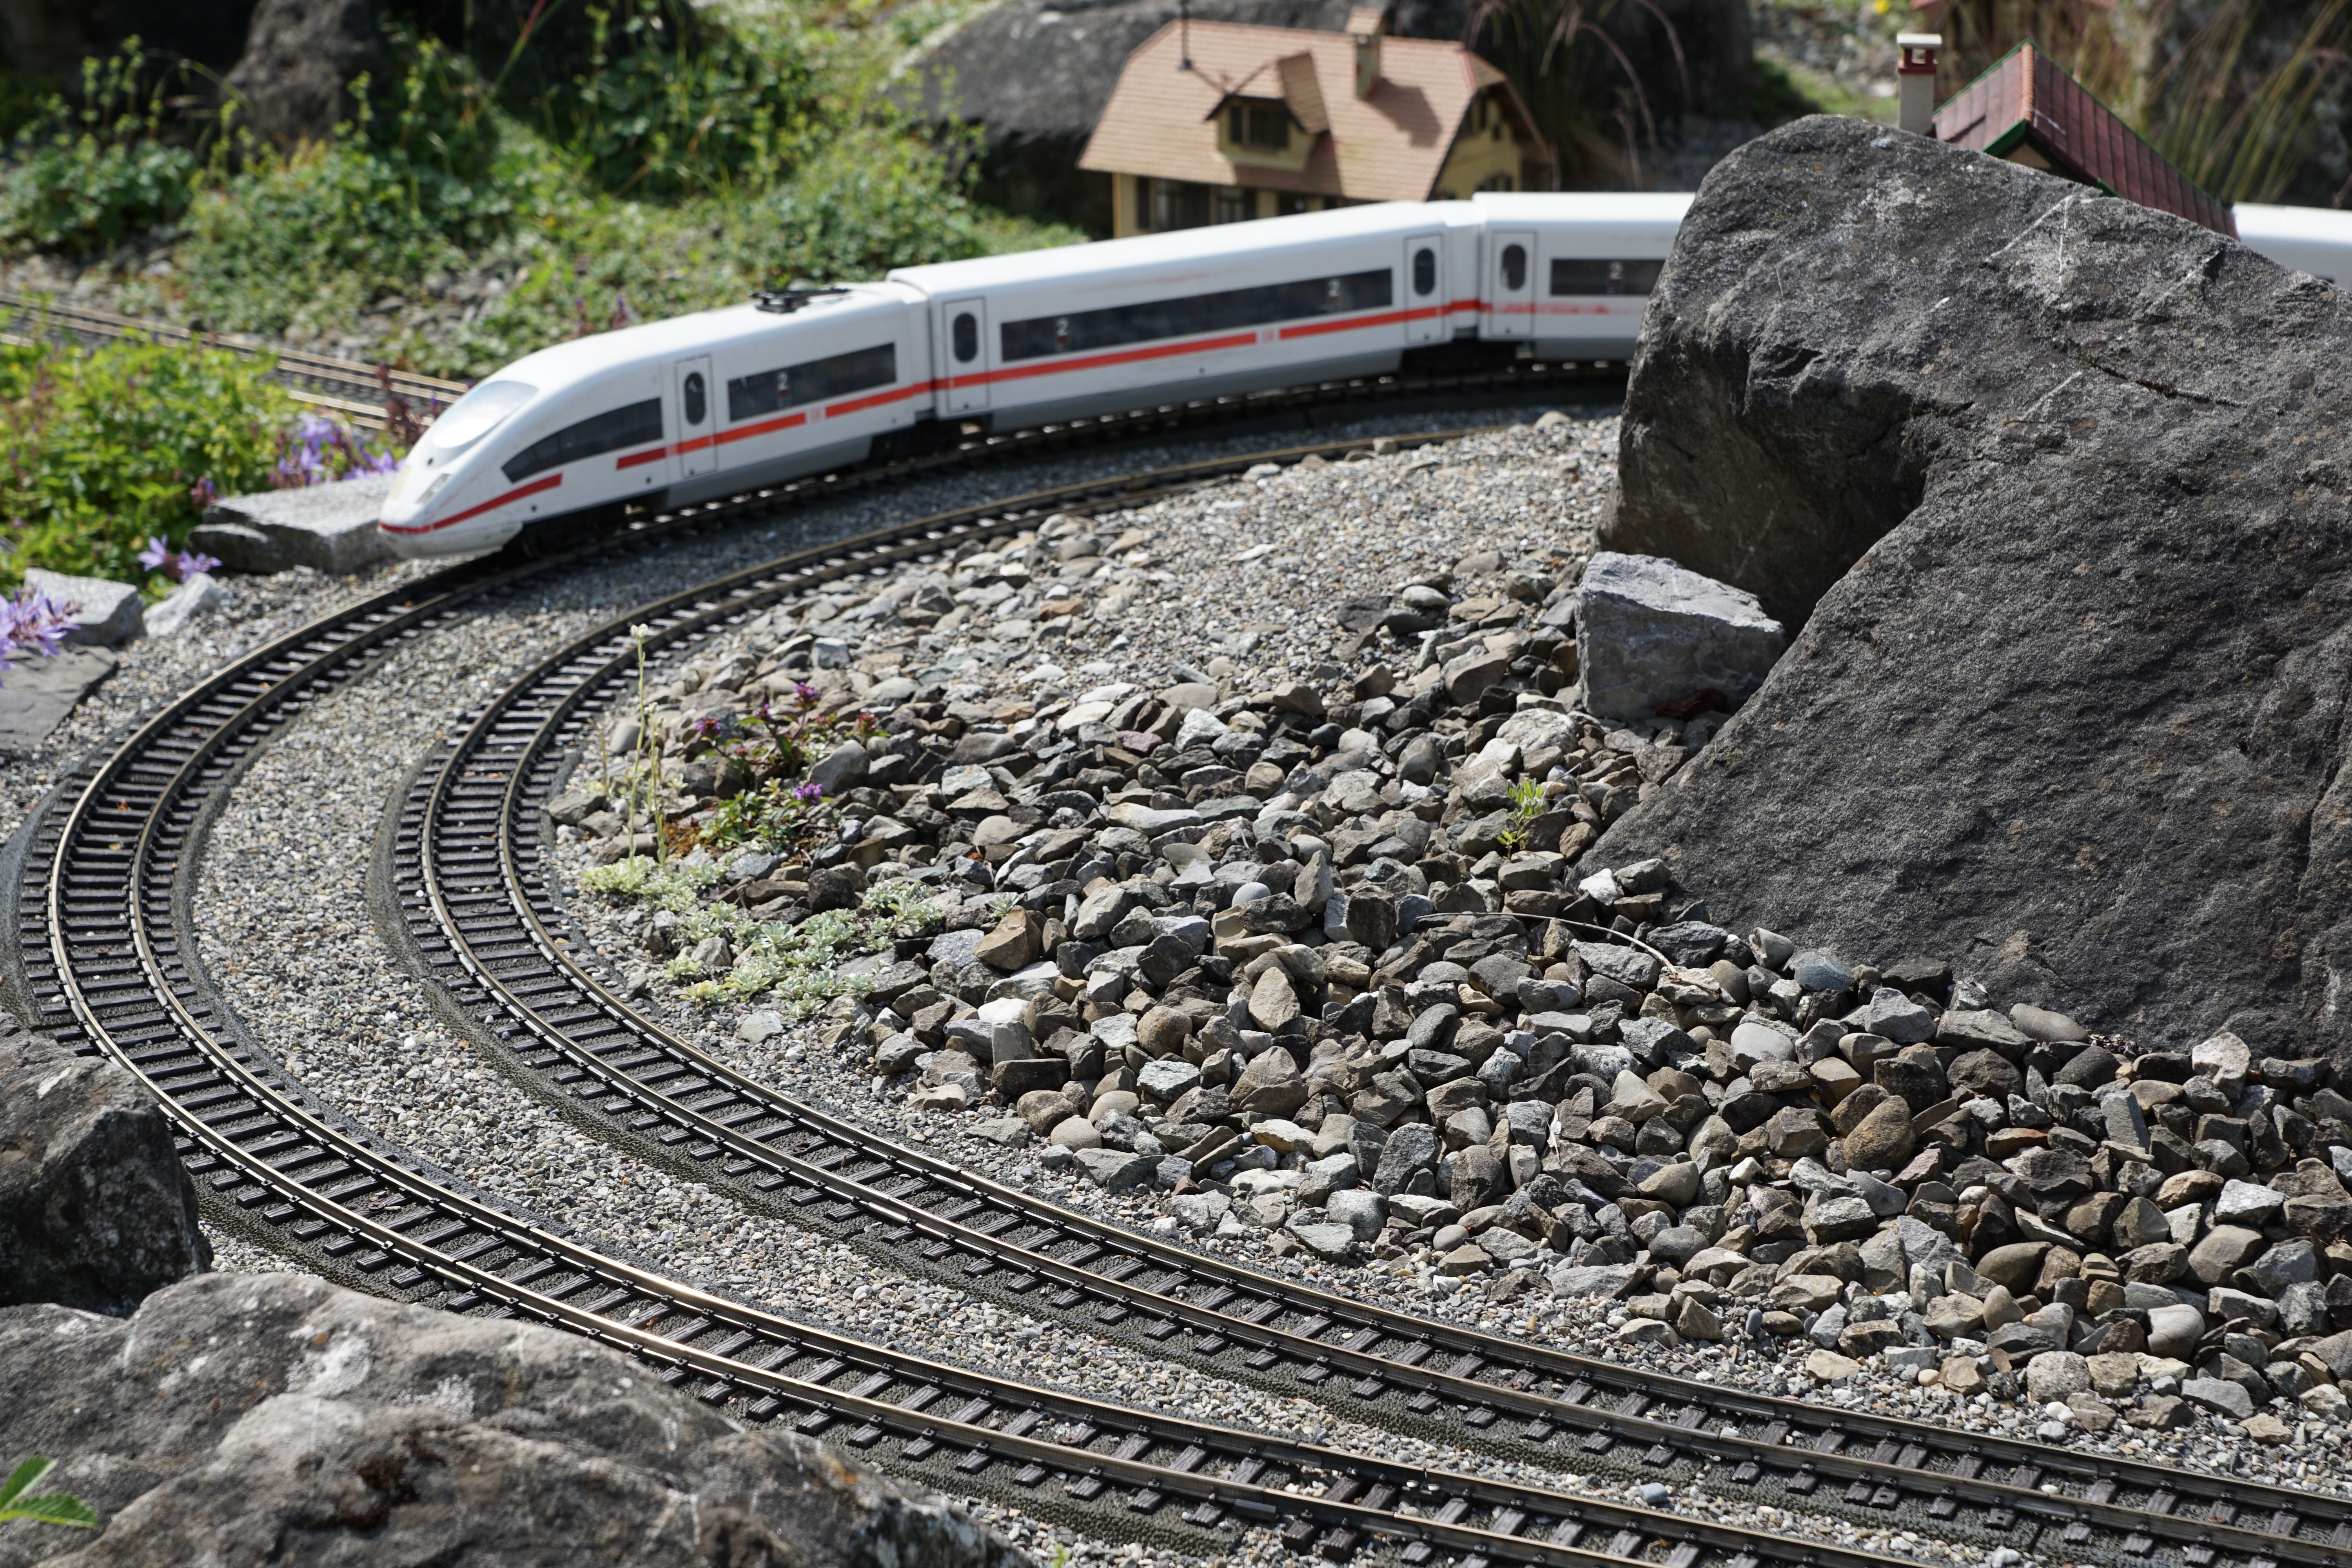
nature, track, railway, train, transport, vehicle, waterway, miniature, seemed, mainau